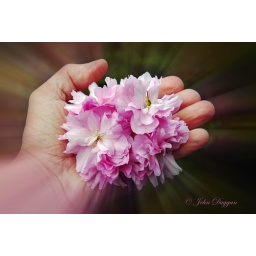
A little pink flower in my hand ,